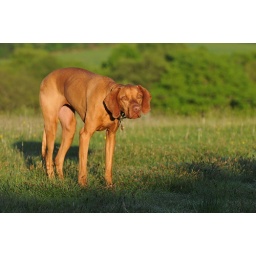
Lexi in a field wondering why she's not having the ball thrown for her.